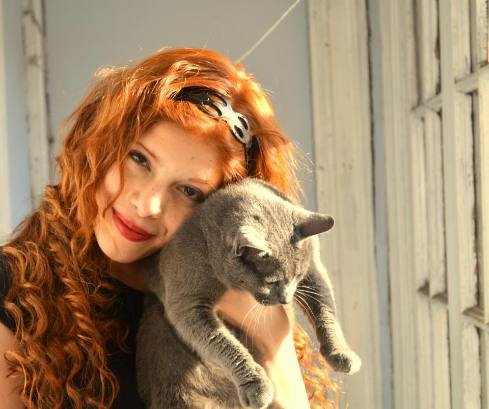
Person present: Yes